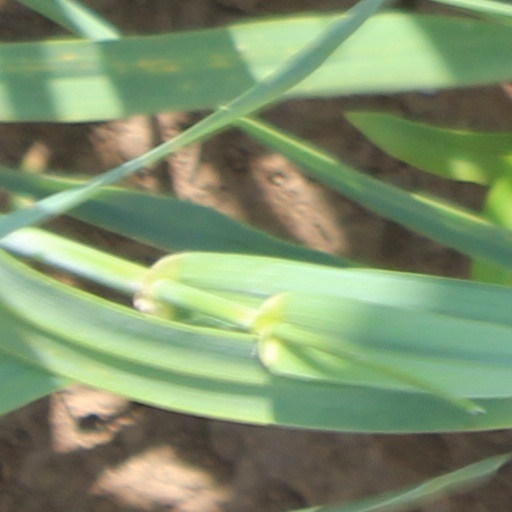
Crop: wheat